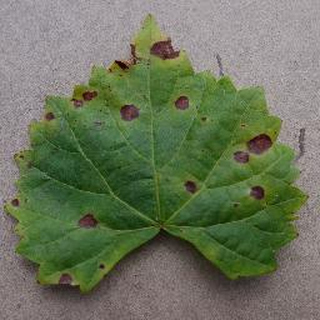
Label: grape_black_rot